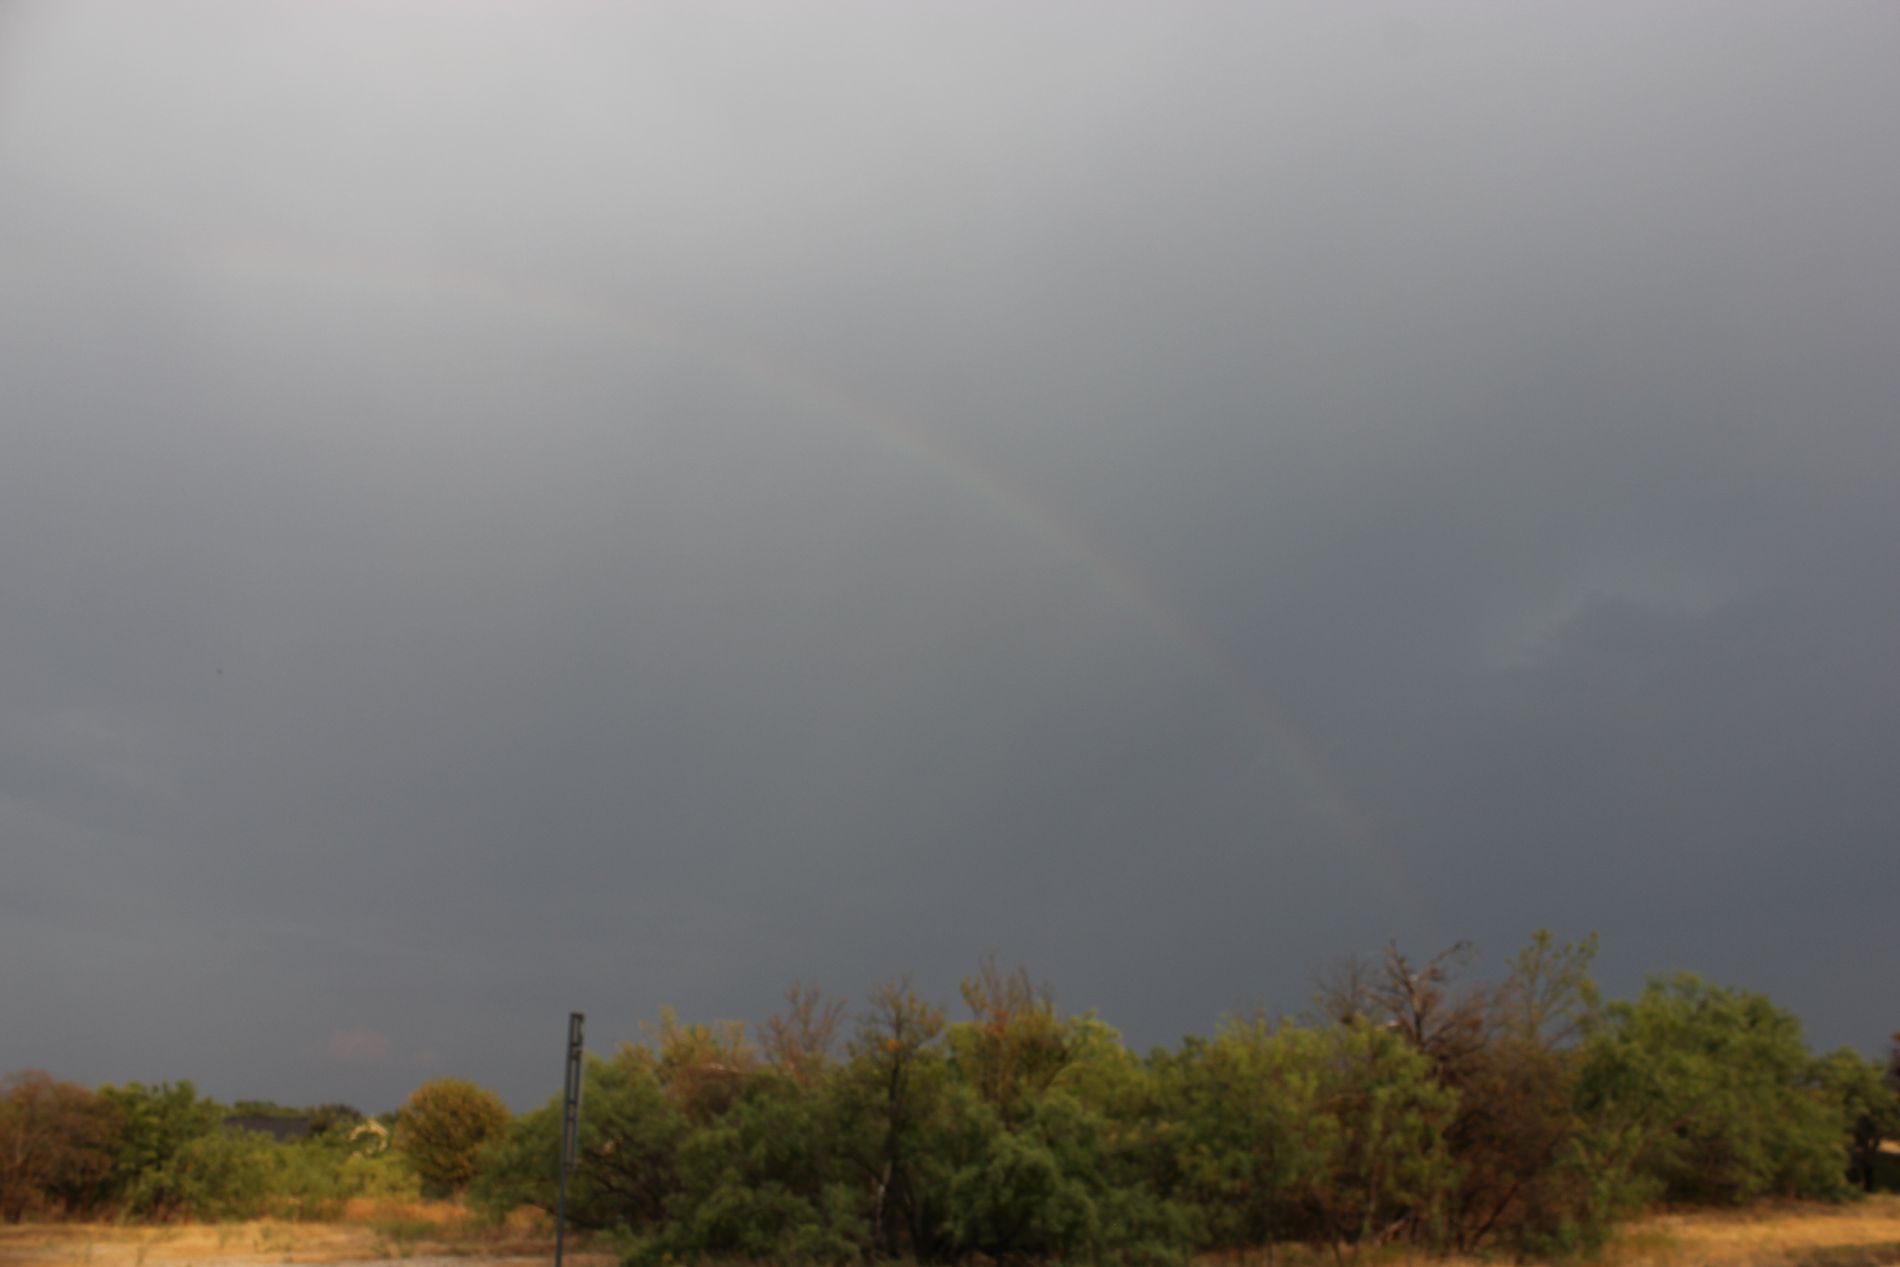
Rainbow in a Cloudy Sky
A light rainbow appears in the cloudy sky over a quiet, natural landscape. Green bushes and dry grass cover the ground, and the soft light gives a peaceful feeling.
This photo shows a cloudy sky with a faint rainbow stretching across it. The land below is full of bushes and trees. The dark clouds make the colors of nature stand out.
Labels: Nature, Outdoors, Sky, Weather, Rainbow, Plant, Tree, Scenery, Vegetation, Grass, Field, Grassland, Storm, Landscape, Cloud
Camera: Canon Canon EOS REBEL T2i
Lens: 18.0 - 55.0 mm, Canon EF-S 18-55mm f/3.5-5.6 IS
Aperture: F8
Exposure: 1/160 sec
ISO: 100
Focal length: 18.0 mm